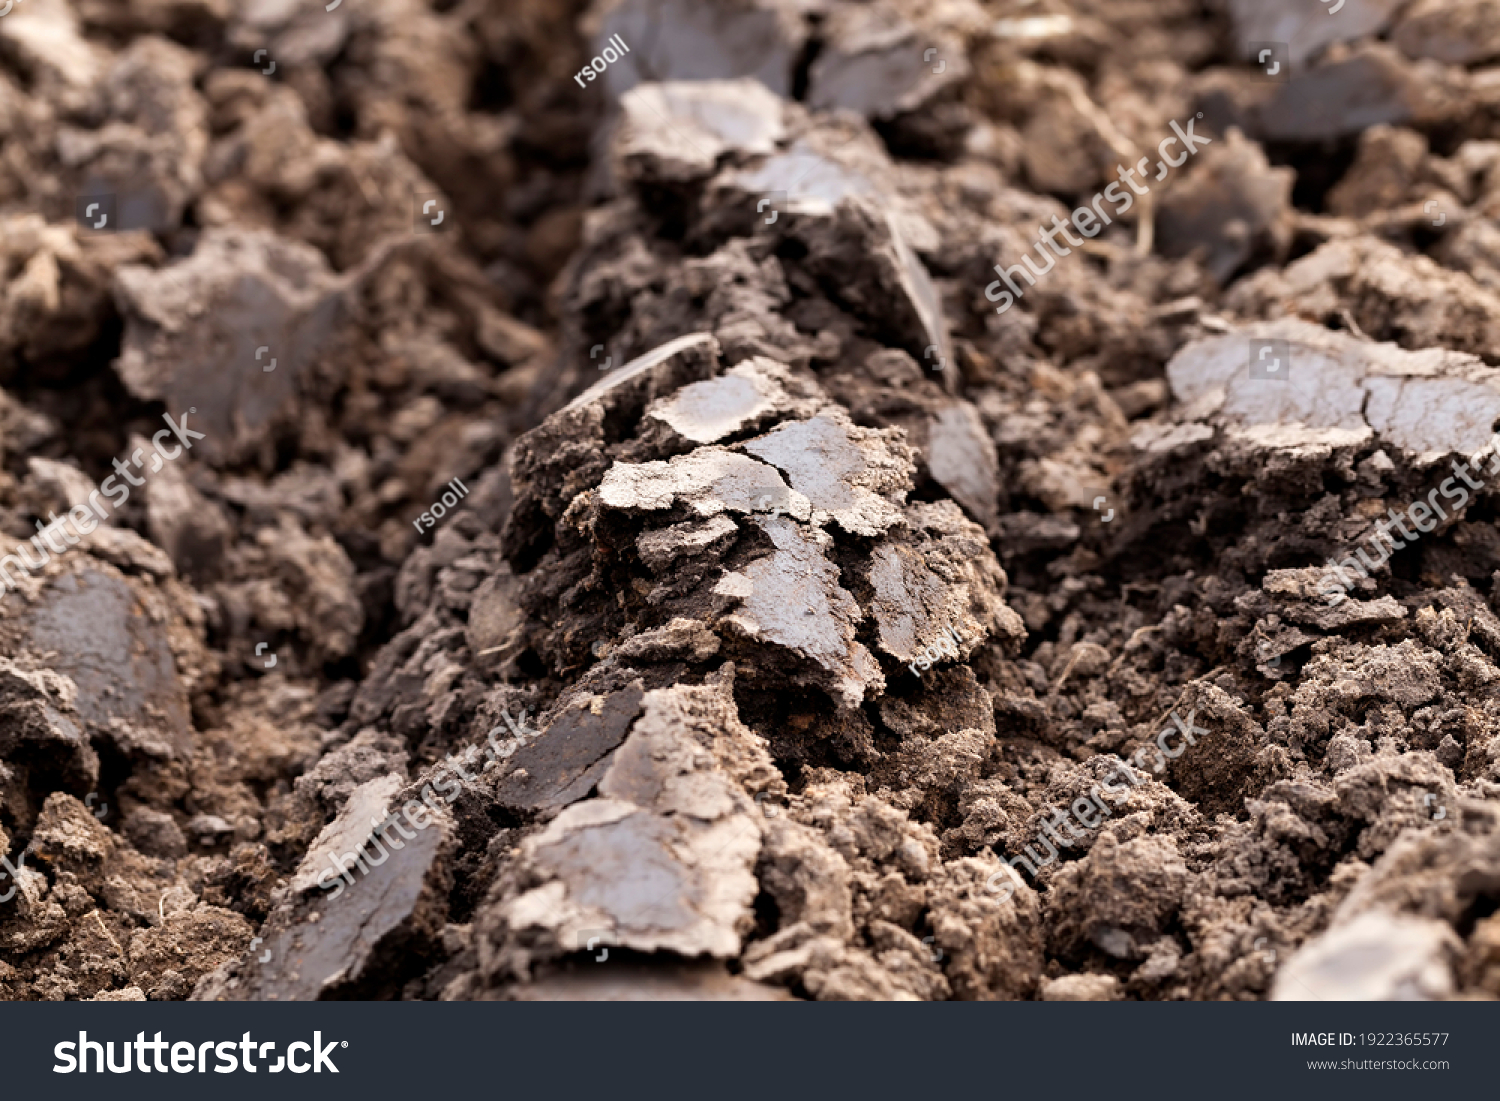
Soil type: Alluvial soil